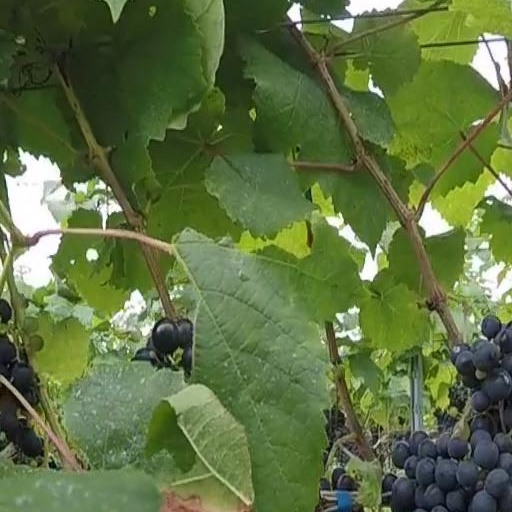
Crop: grape